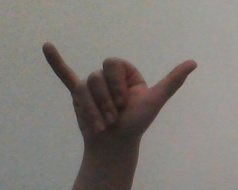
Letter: ya